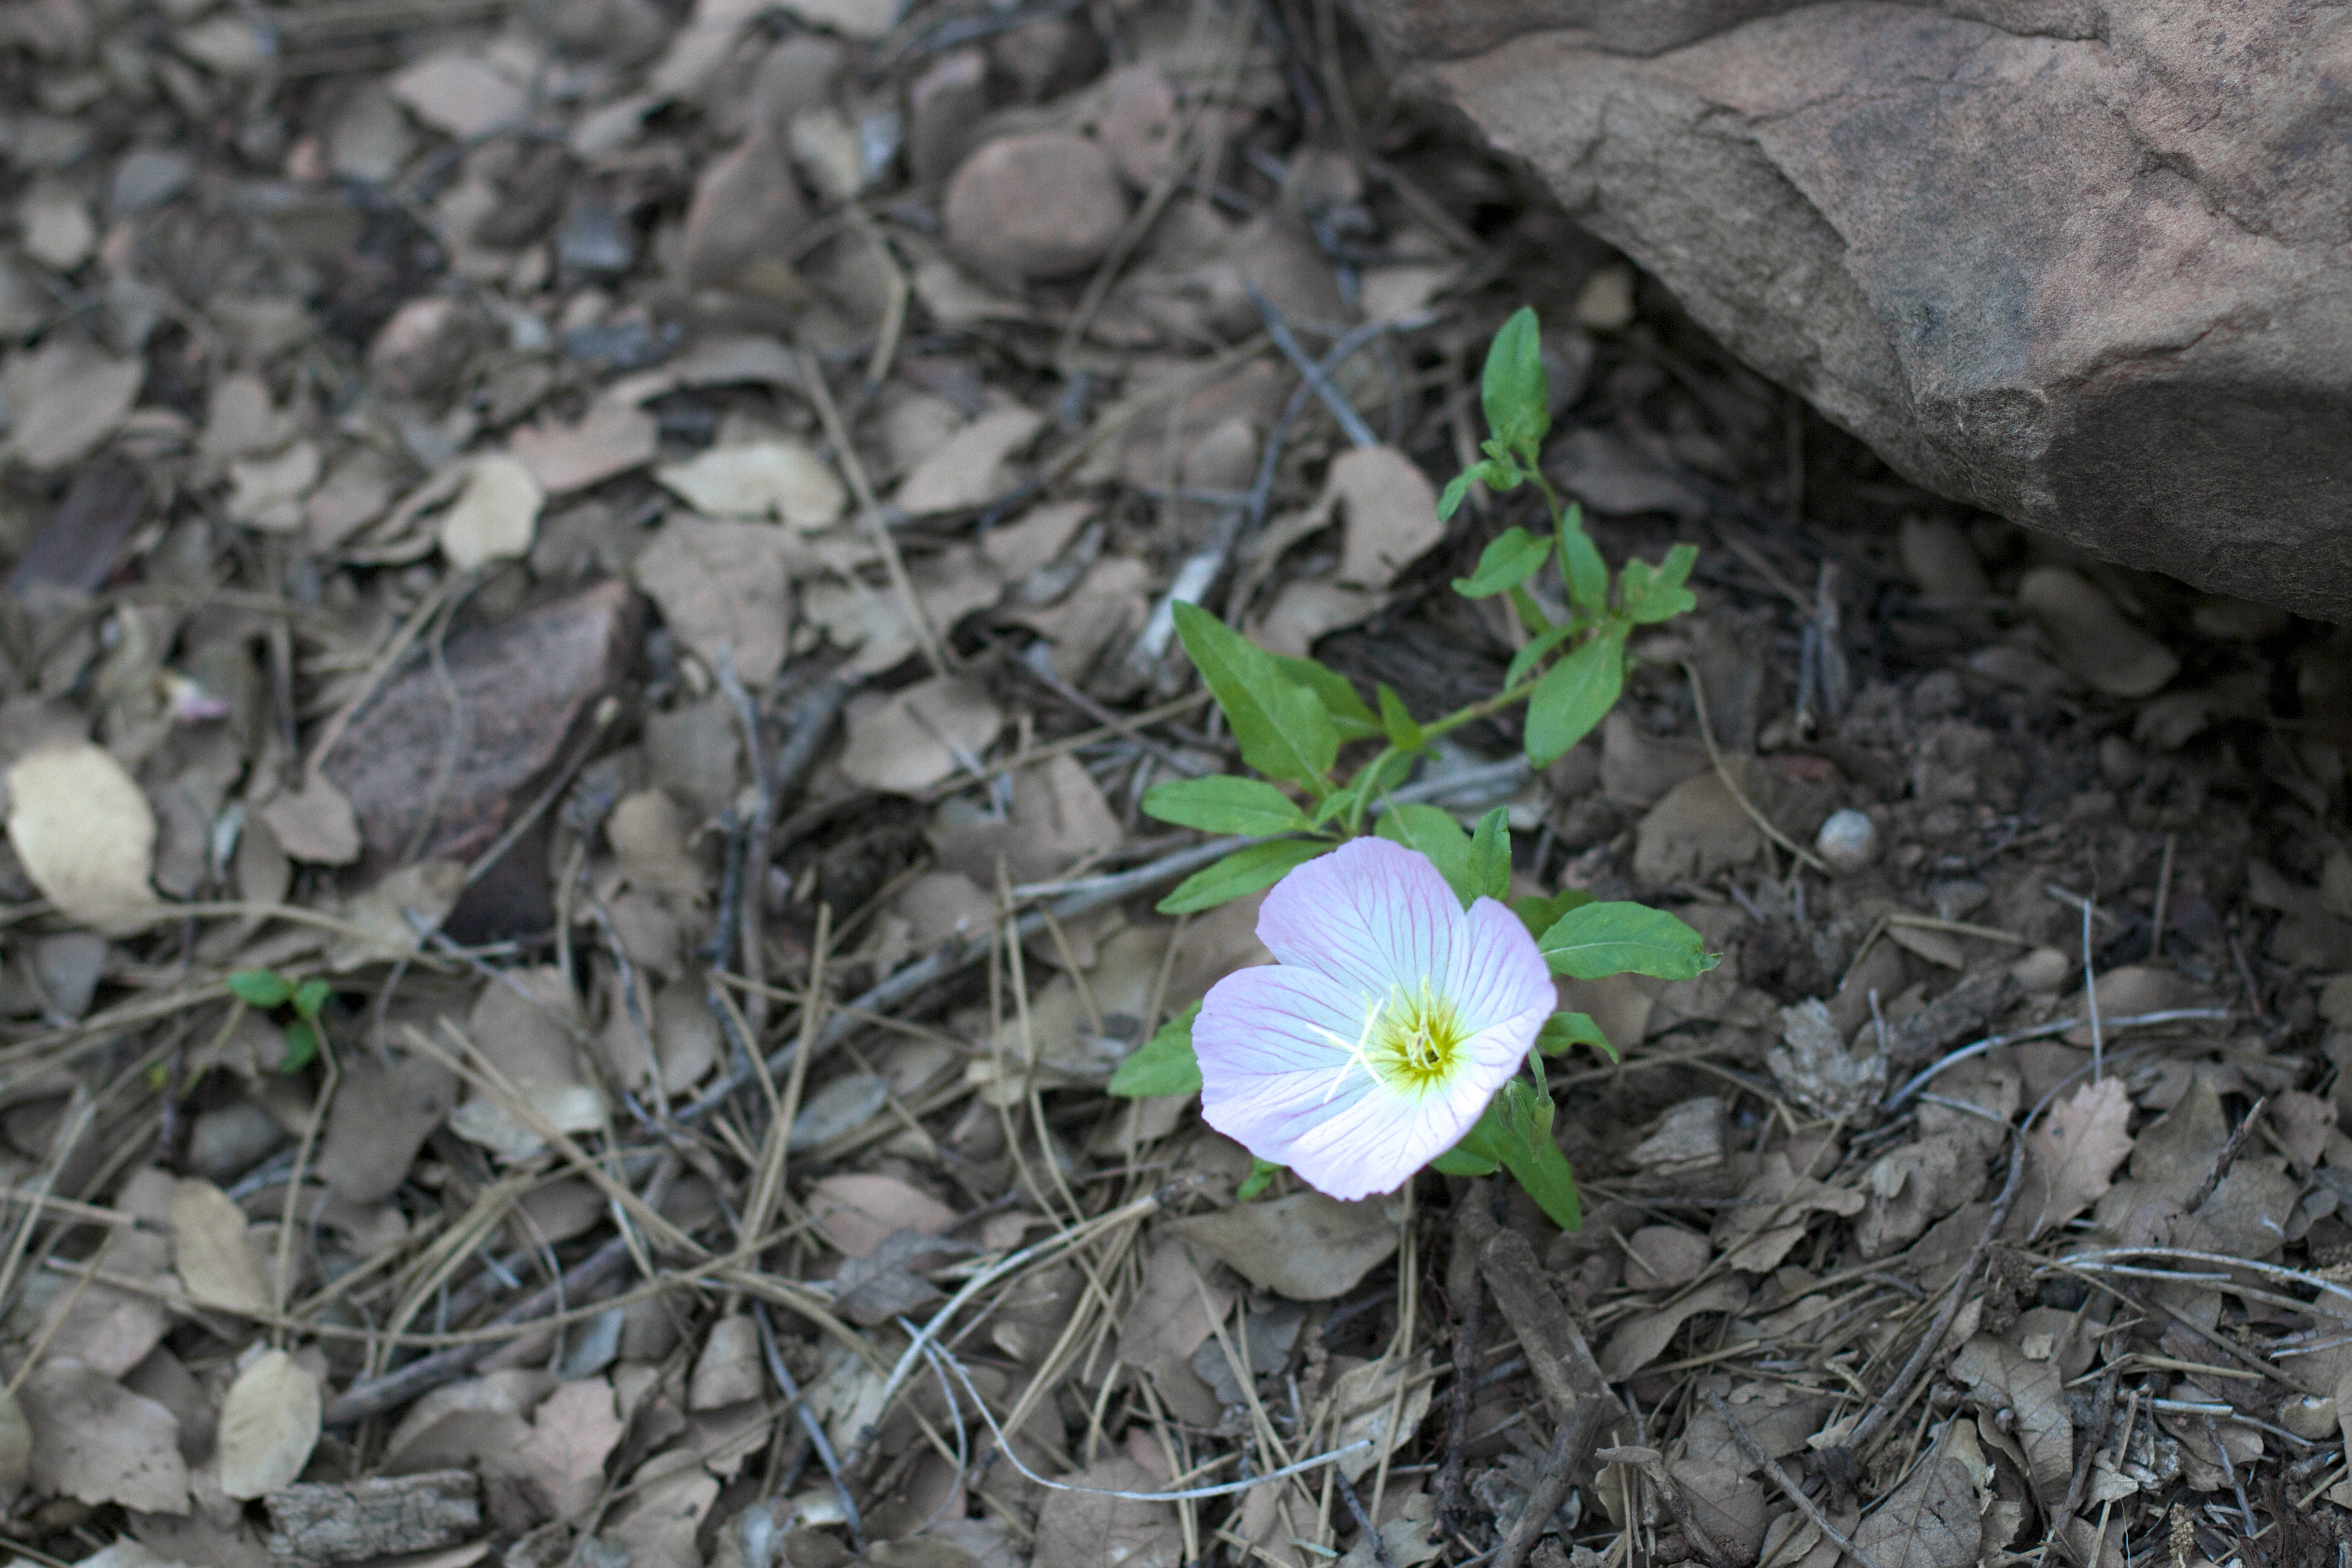
plant, leaf, flower, soil, flora, wildflower, flowering plant, land plant